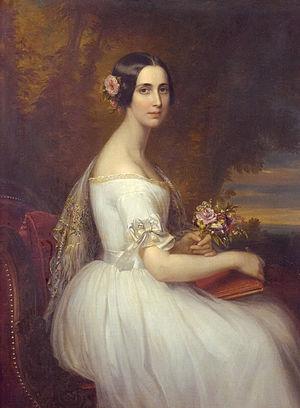
Eugénie de Suède et de Norvège née le 24 avril 1830 à Stockholm et décédée dans la même ville le 23 avril 1889 est une princesse suédo-norvégienne.